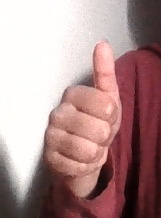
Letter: aleff